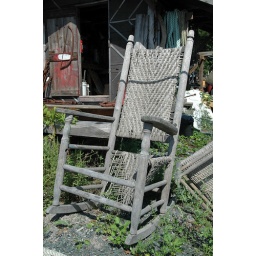
This old rocking chair was sitting outside the Shipbuilding Museum in Essex, MA, on a sunny summer day.